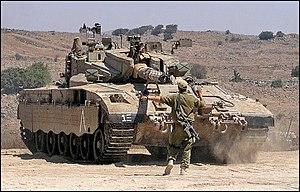
Le Merkava Mark 2 est un char de combat conçu par l'État d'Israël et le deuxième de la série des chars Merkava. Basé sur les retours d'expérience de l'opération Paix en Galilée, il est considéré comme une version améliorée du Merkava Mk. 1.